Robert Cecil, 1st Viscount Cecil of Chelwood

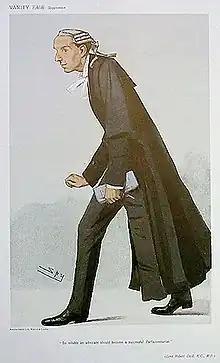
Robert Cecil Vanity Fair 22 February 1906

From 1887 to 1906, Cecil practised civil law, including work in Chancery and parliamentary practice. On 15 June 1899, he was appointed a Queen's Counsel. After the outbreak of the Second Boer War, he enrolled as a recruit in the Inns of Court Rifles in February 1900, but he never saw active service. He also collaborated in writing a book, entitled "Principles of Commercial Law". In 1910 he was appointed a member of the General Council of the Bar, and a Bencher of the Inner Temple. He was already a Justice of the Peace when he was raised the following year as Chairman of the Hertfordshire Quarter Sessions.